Tonstartssbandht

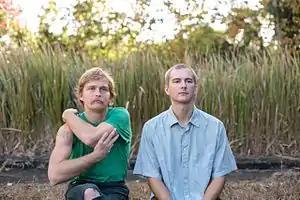
Andy and Edwin White

Tonstartssbandht (pronounced -starts-bandit or Tone-starts-band-hut) is an American psychedelic, noise rock band consisting of brothers Andy (guitar and vocals) and Edwin (drums and vocals) White. Based in Orlando (Edwin) and New York City (Andy), they originate from Orlando, Florida, and formed c. 2008 when Edwin was 20 years and Andy was 18. Their influences include the Beach Boys, The Velvet Underground demos, and Can live recordings. As of December 2017, the band has released 17 live and studio albums, as well as a series of solo recordings and collaborations.